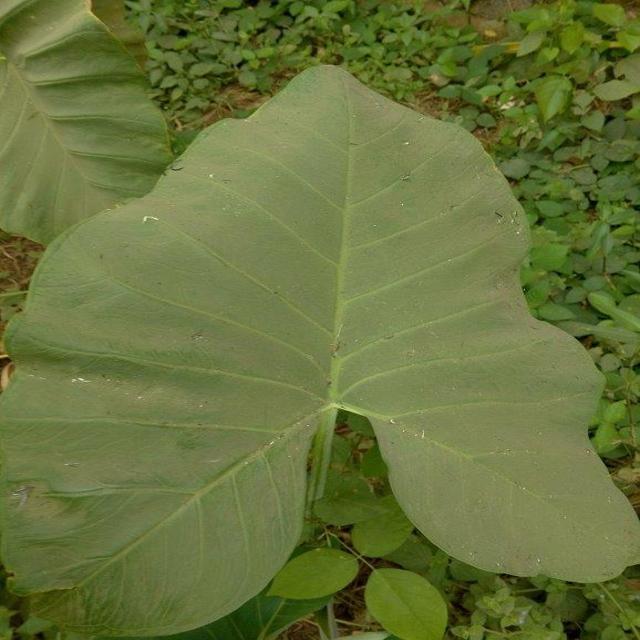
Label: Healthy